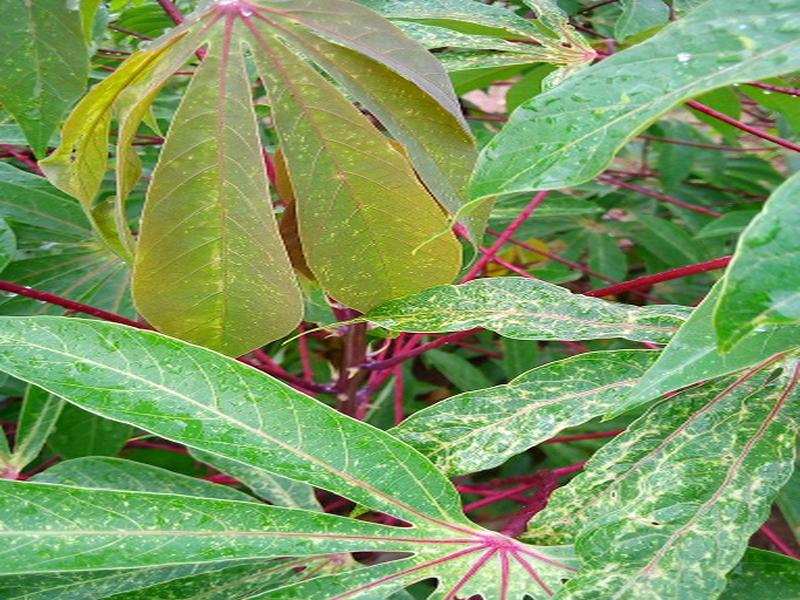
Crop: cassava
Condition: green_mottle